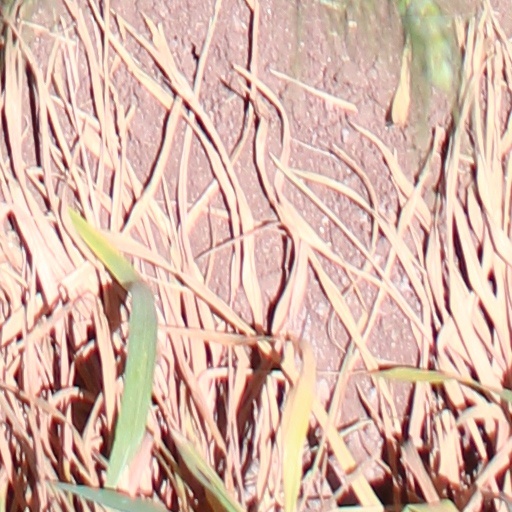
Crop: wheat